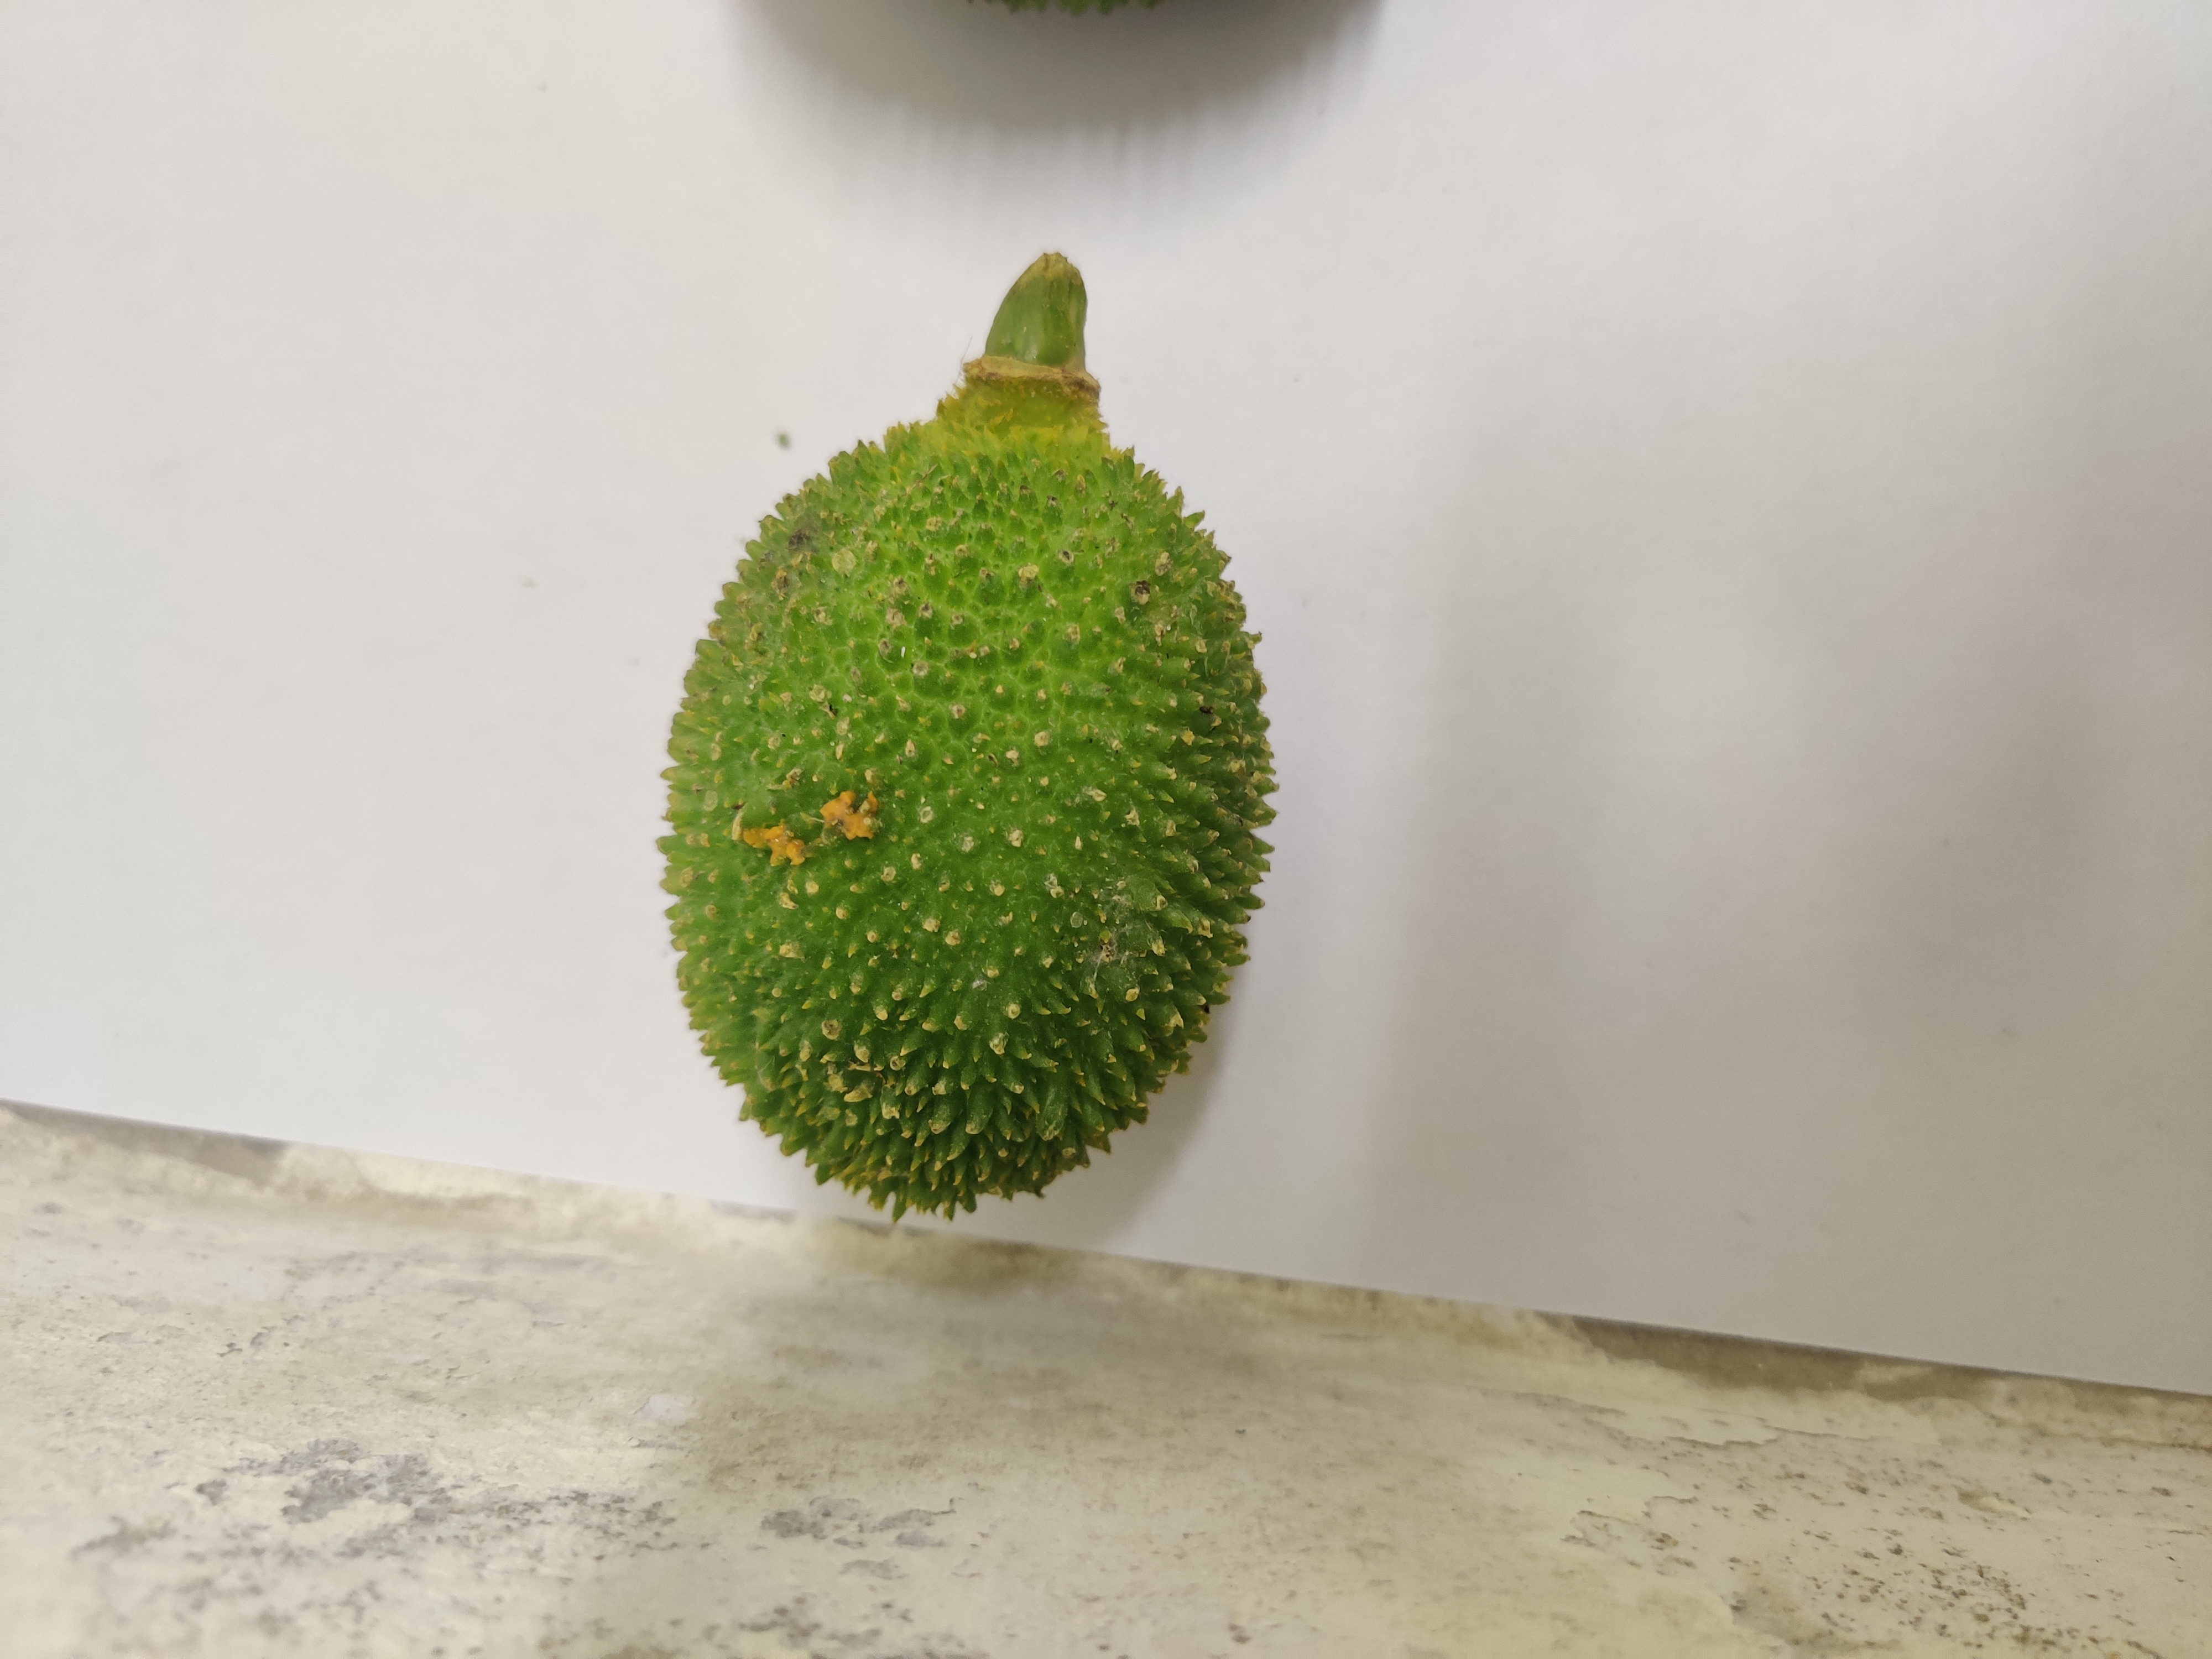
Crop: Spiny Gourd
Condition: Fresh